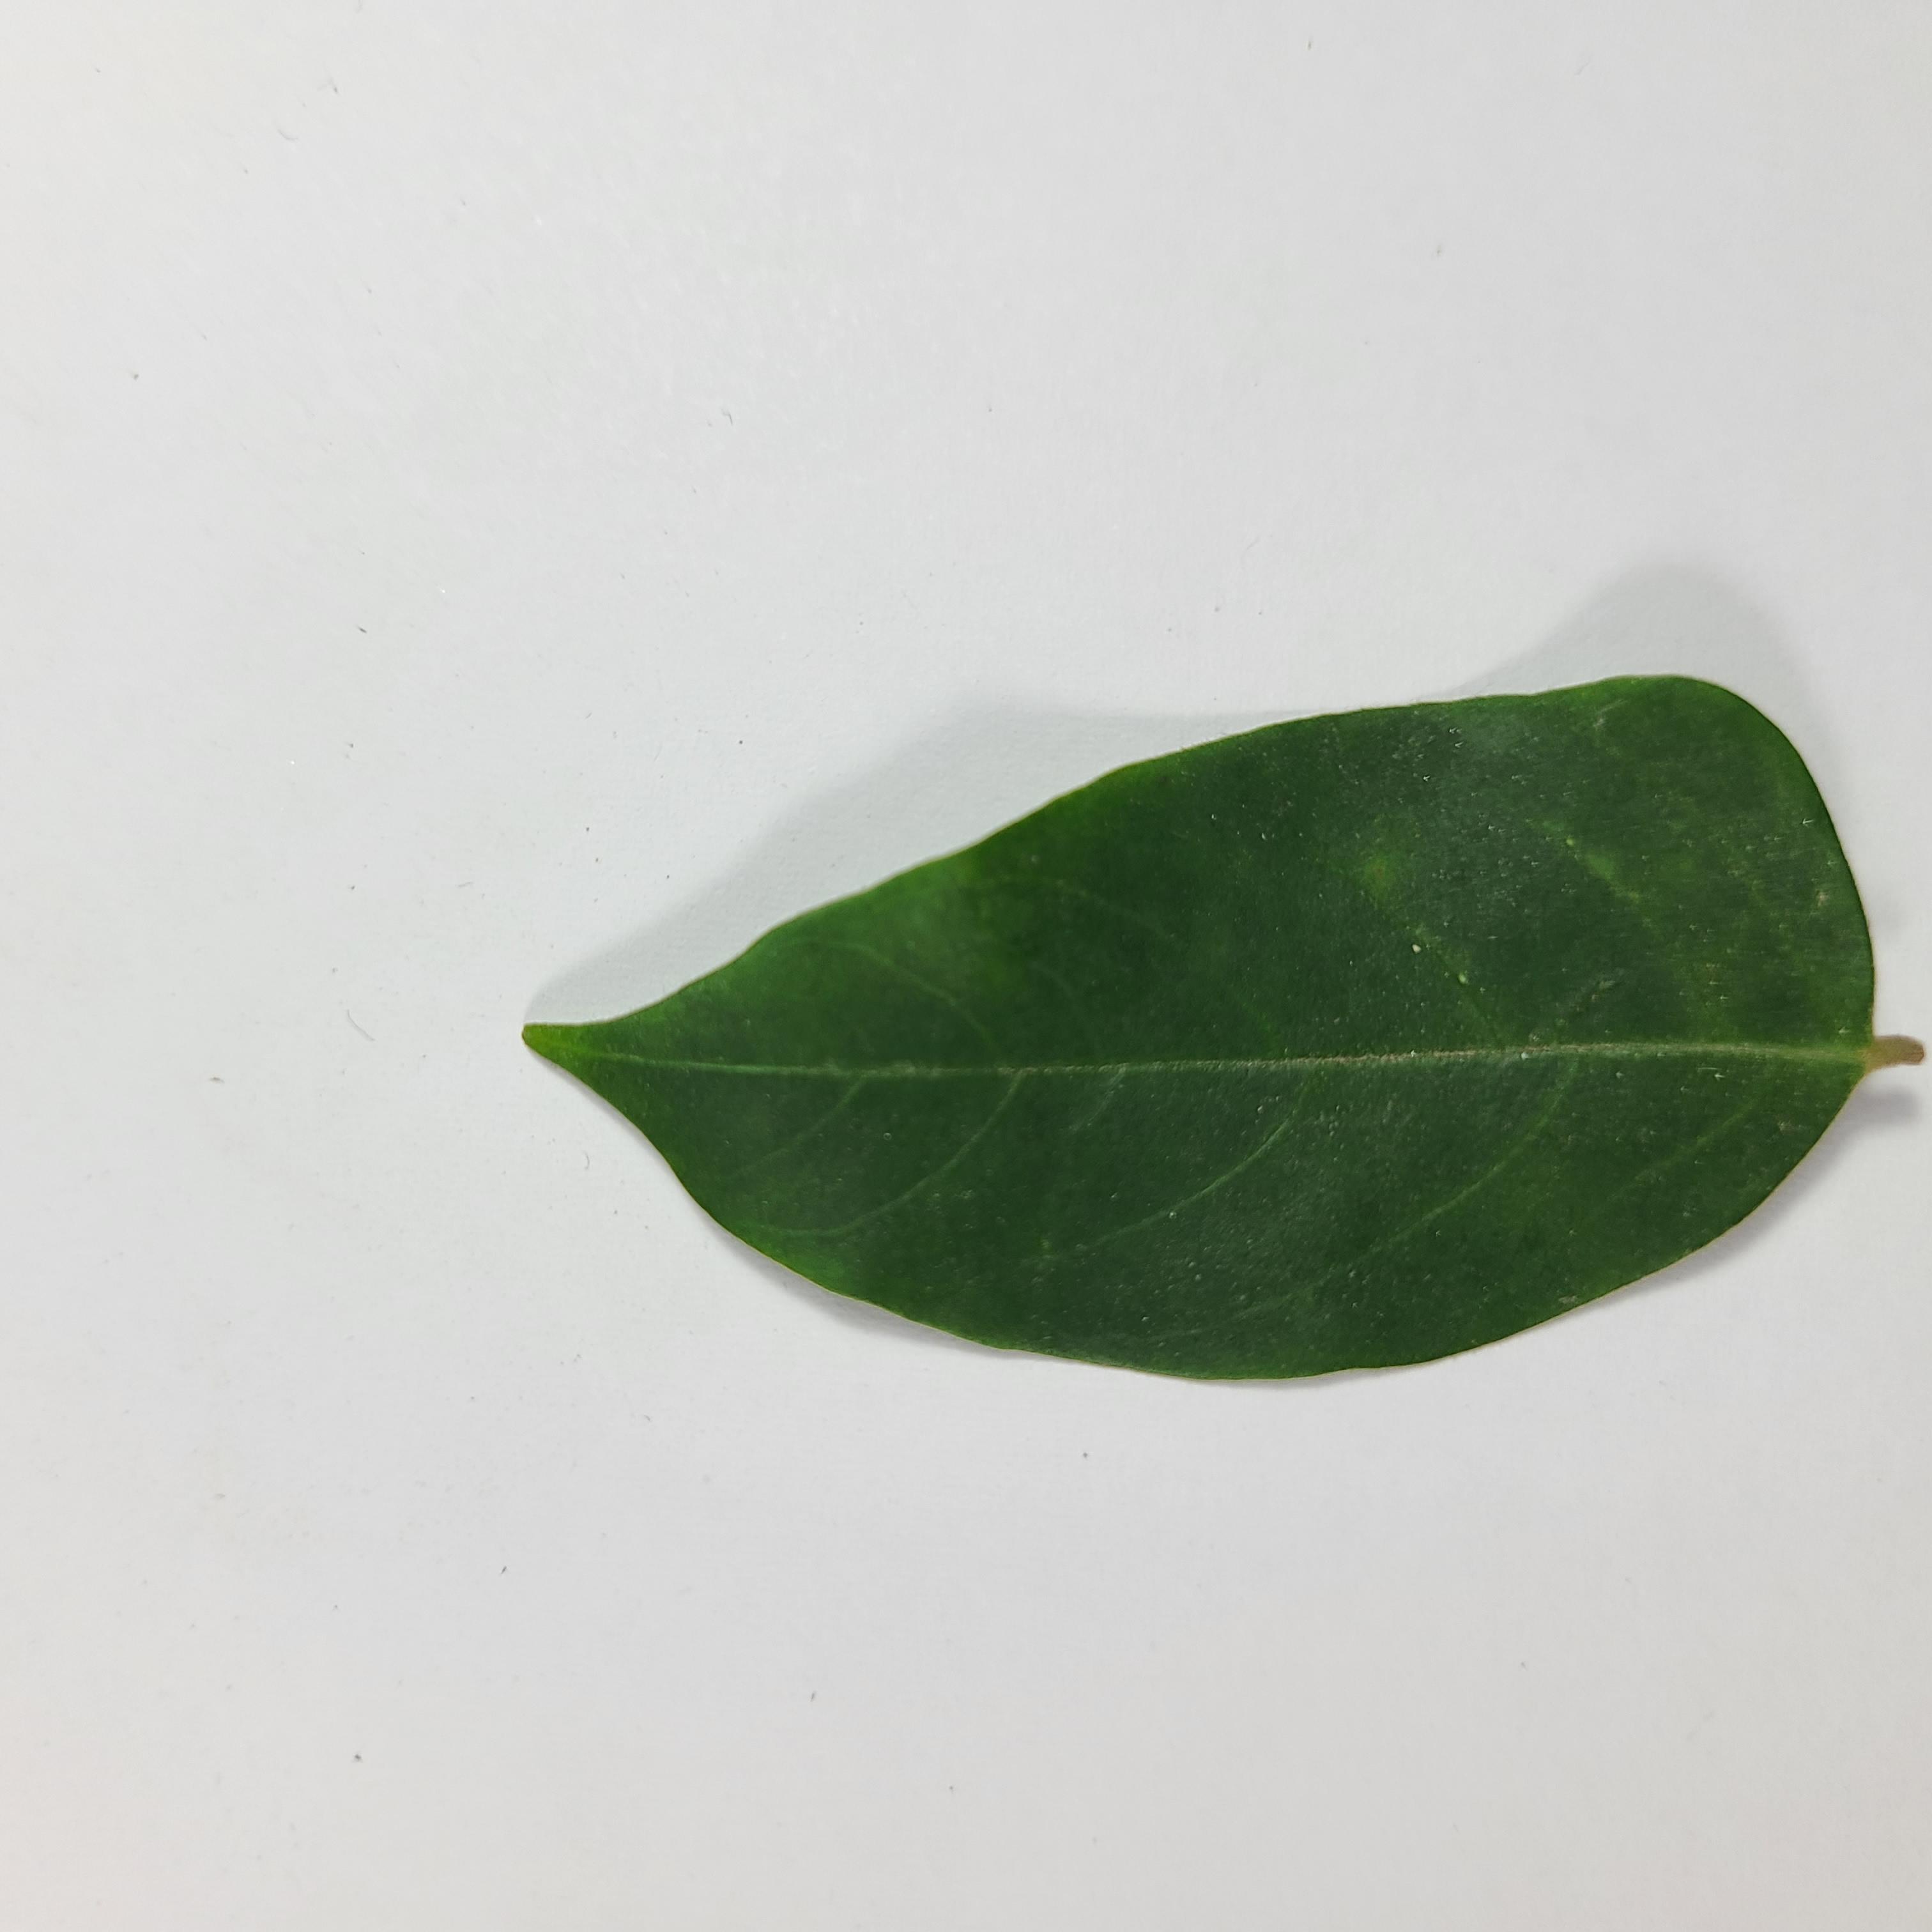
Label: Healthy Leaves